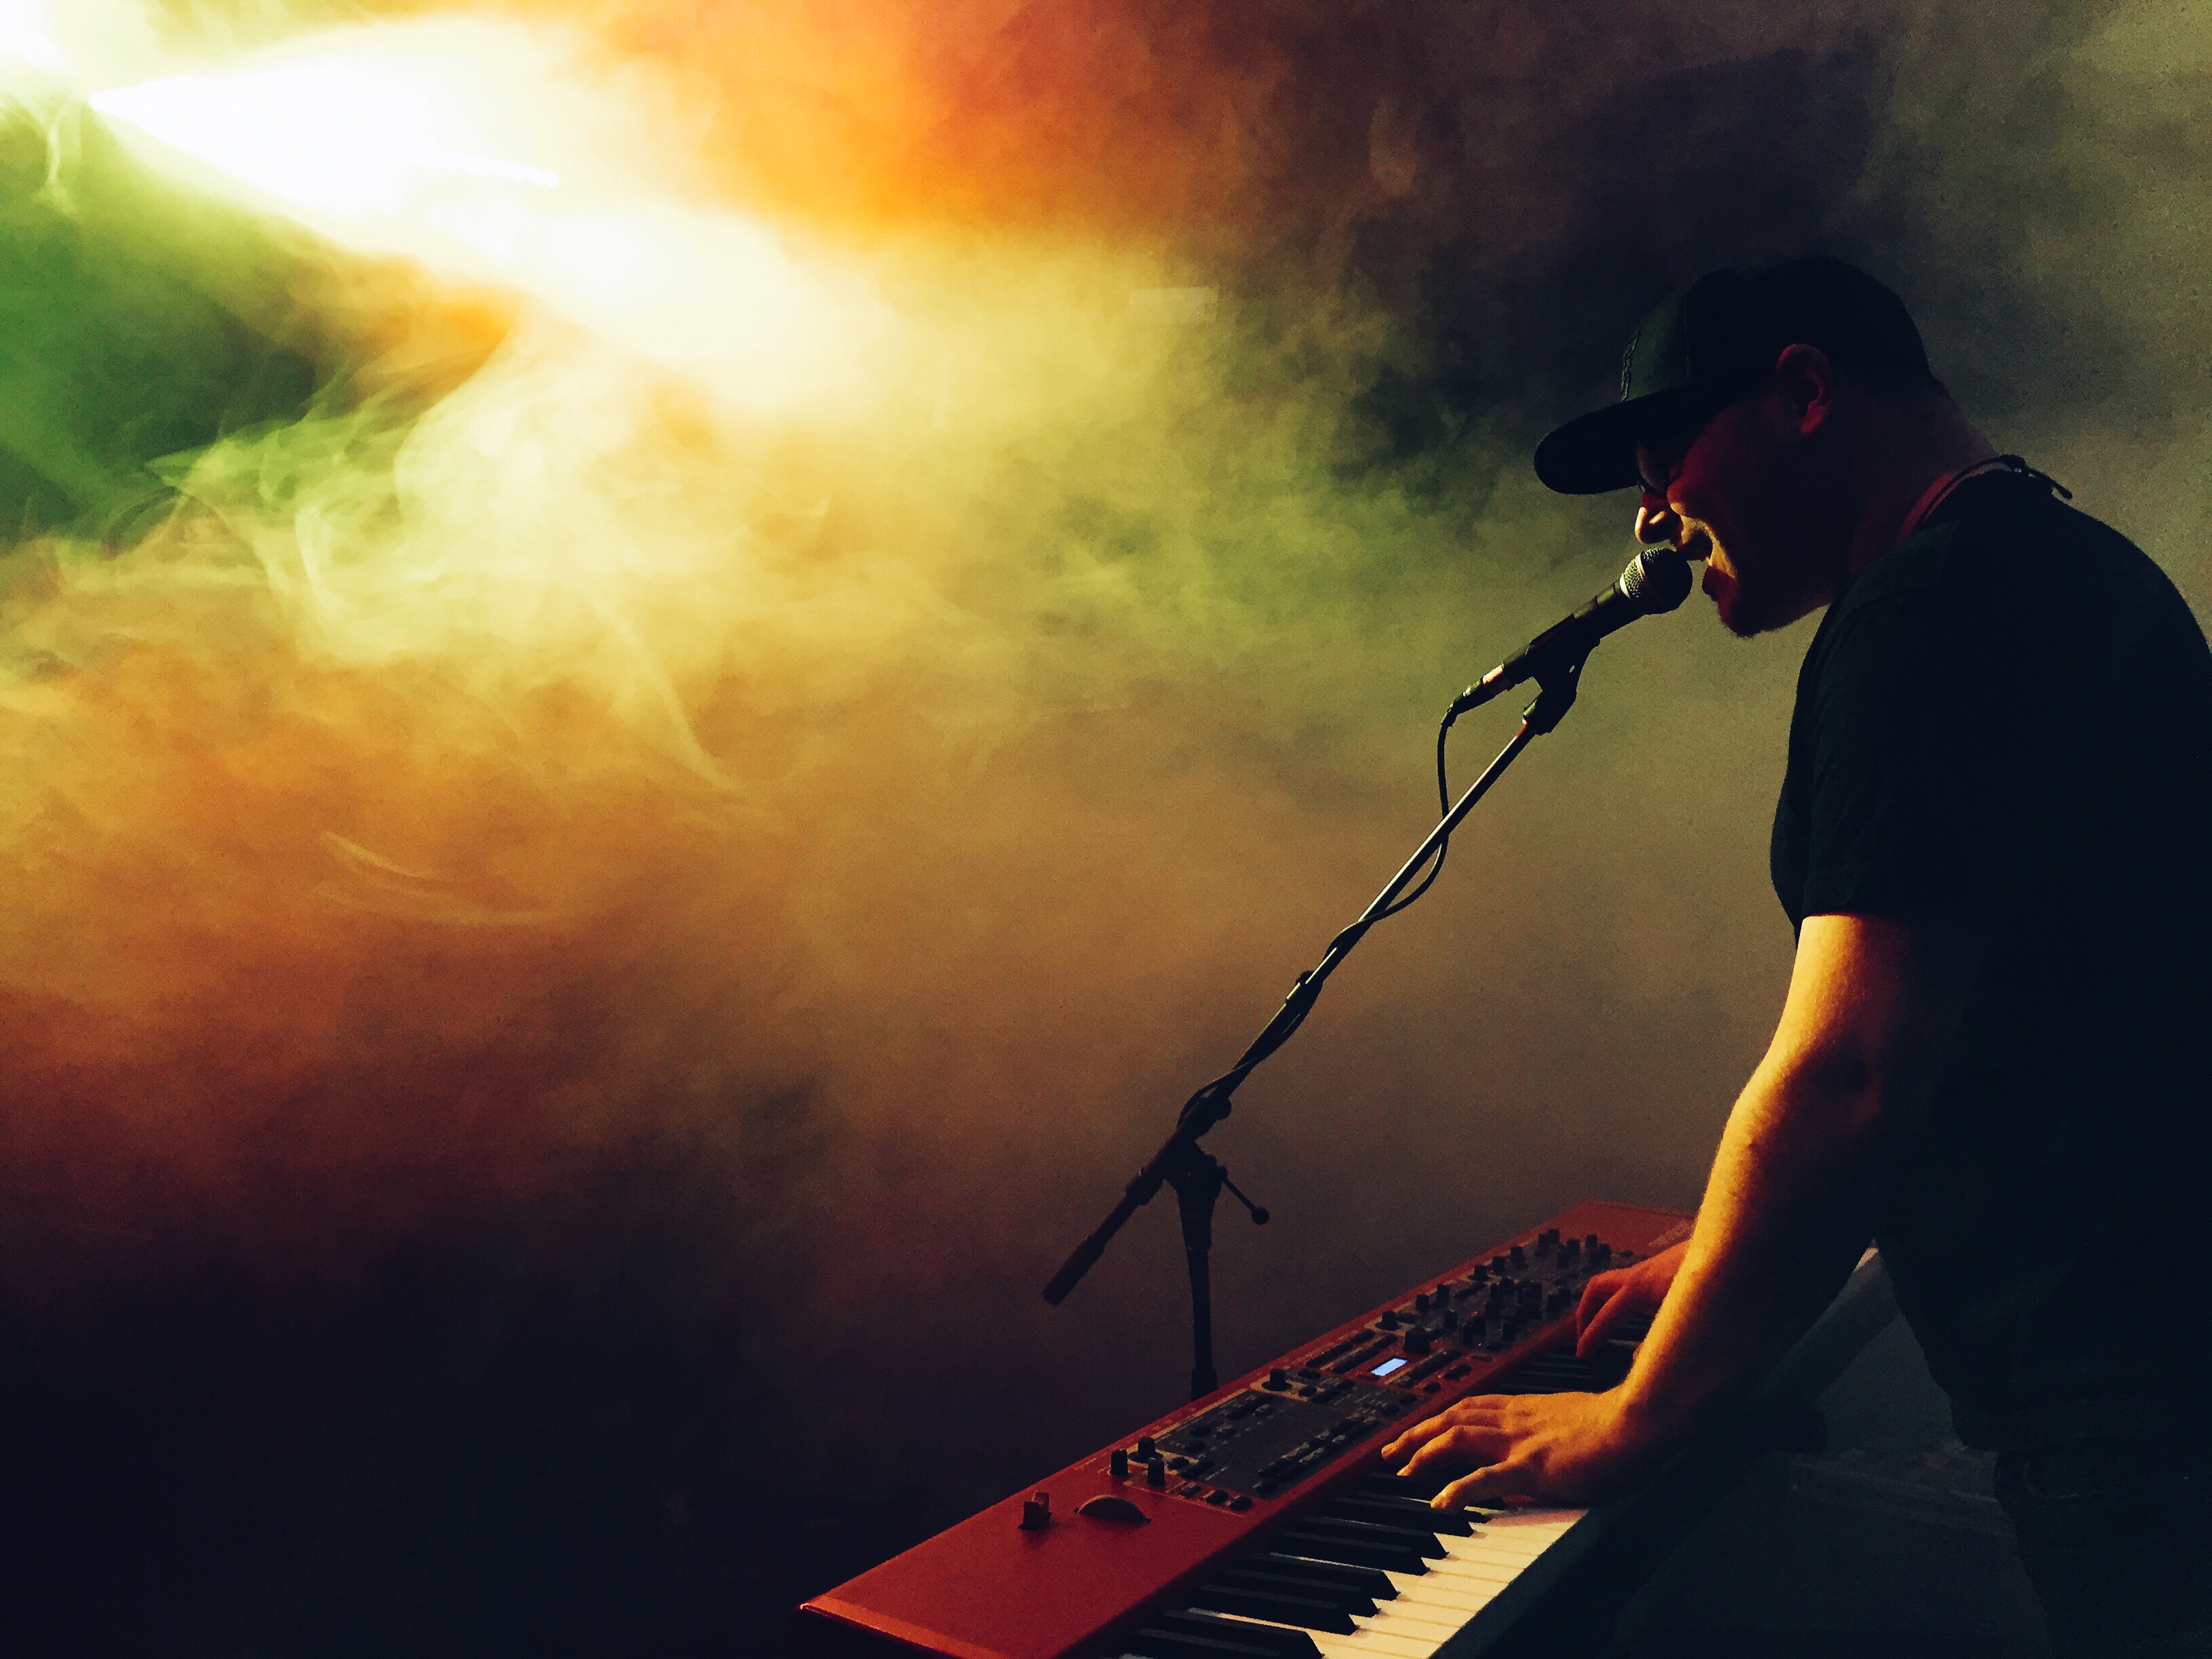
music, light, sunlight, concert, color, piano, musician, performance, atmosphere of earth